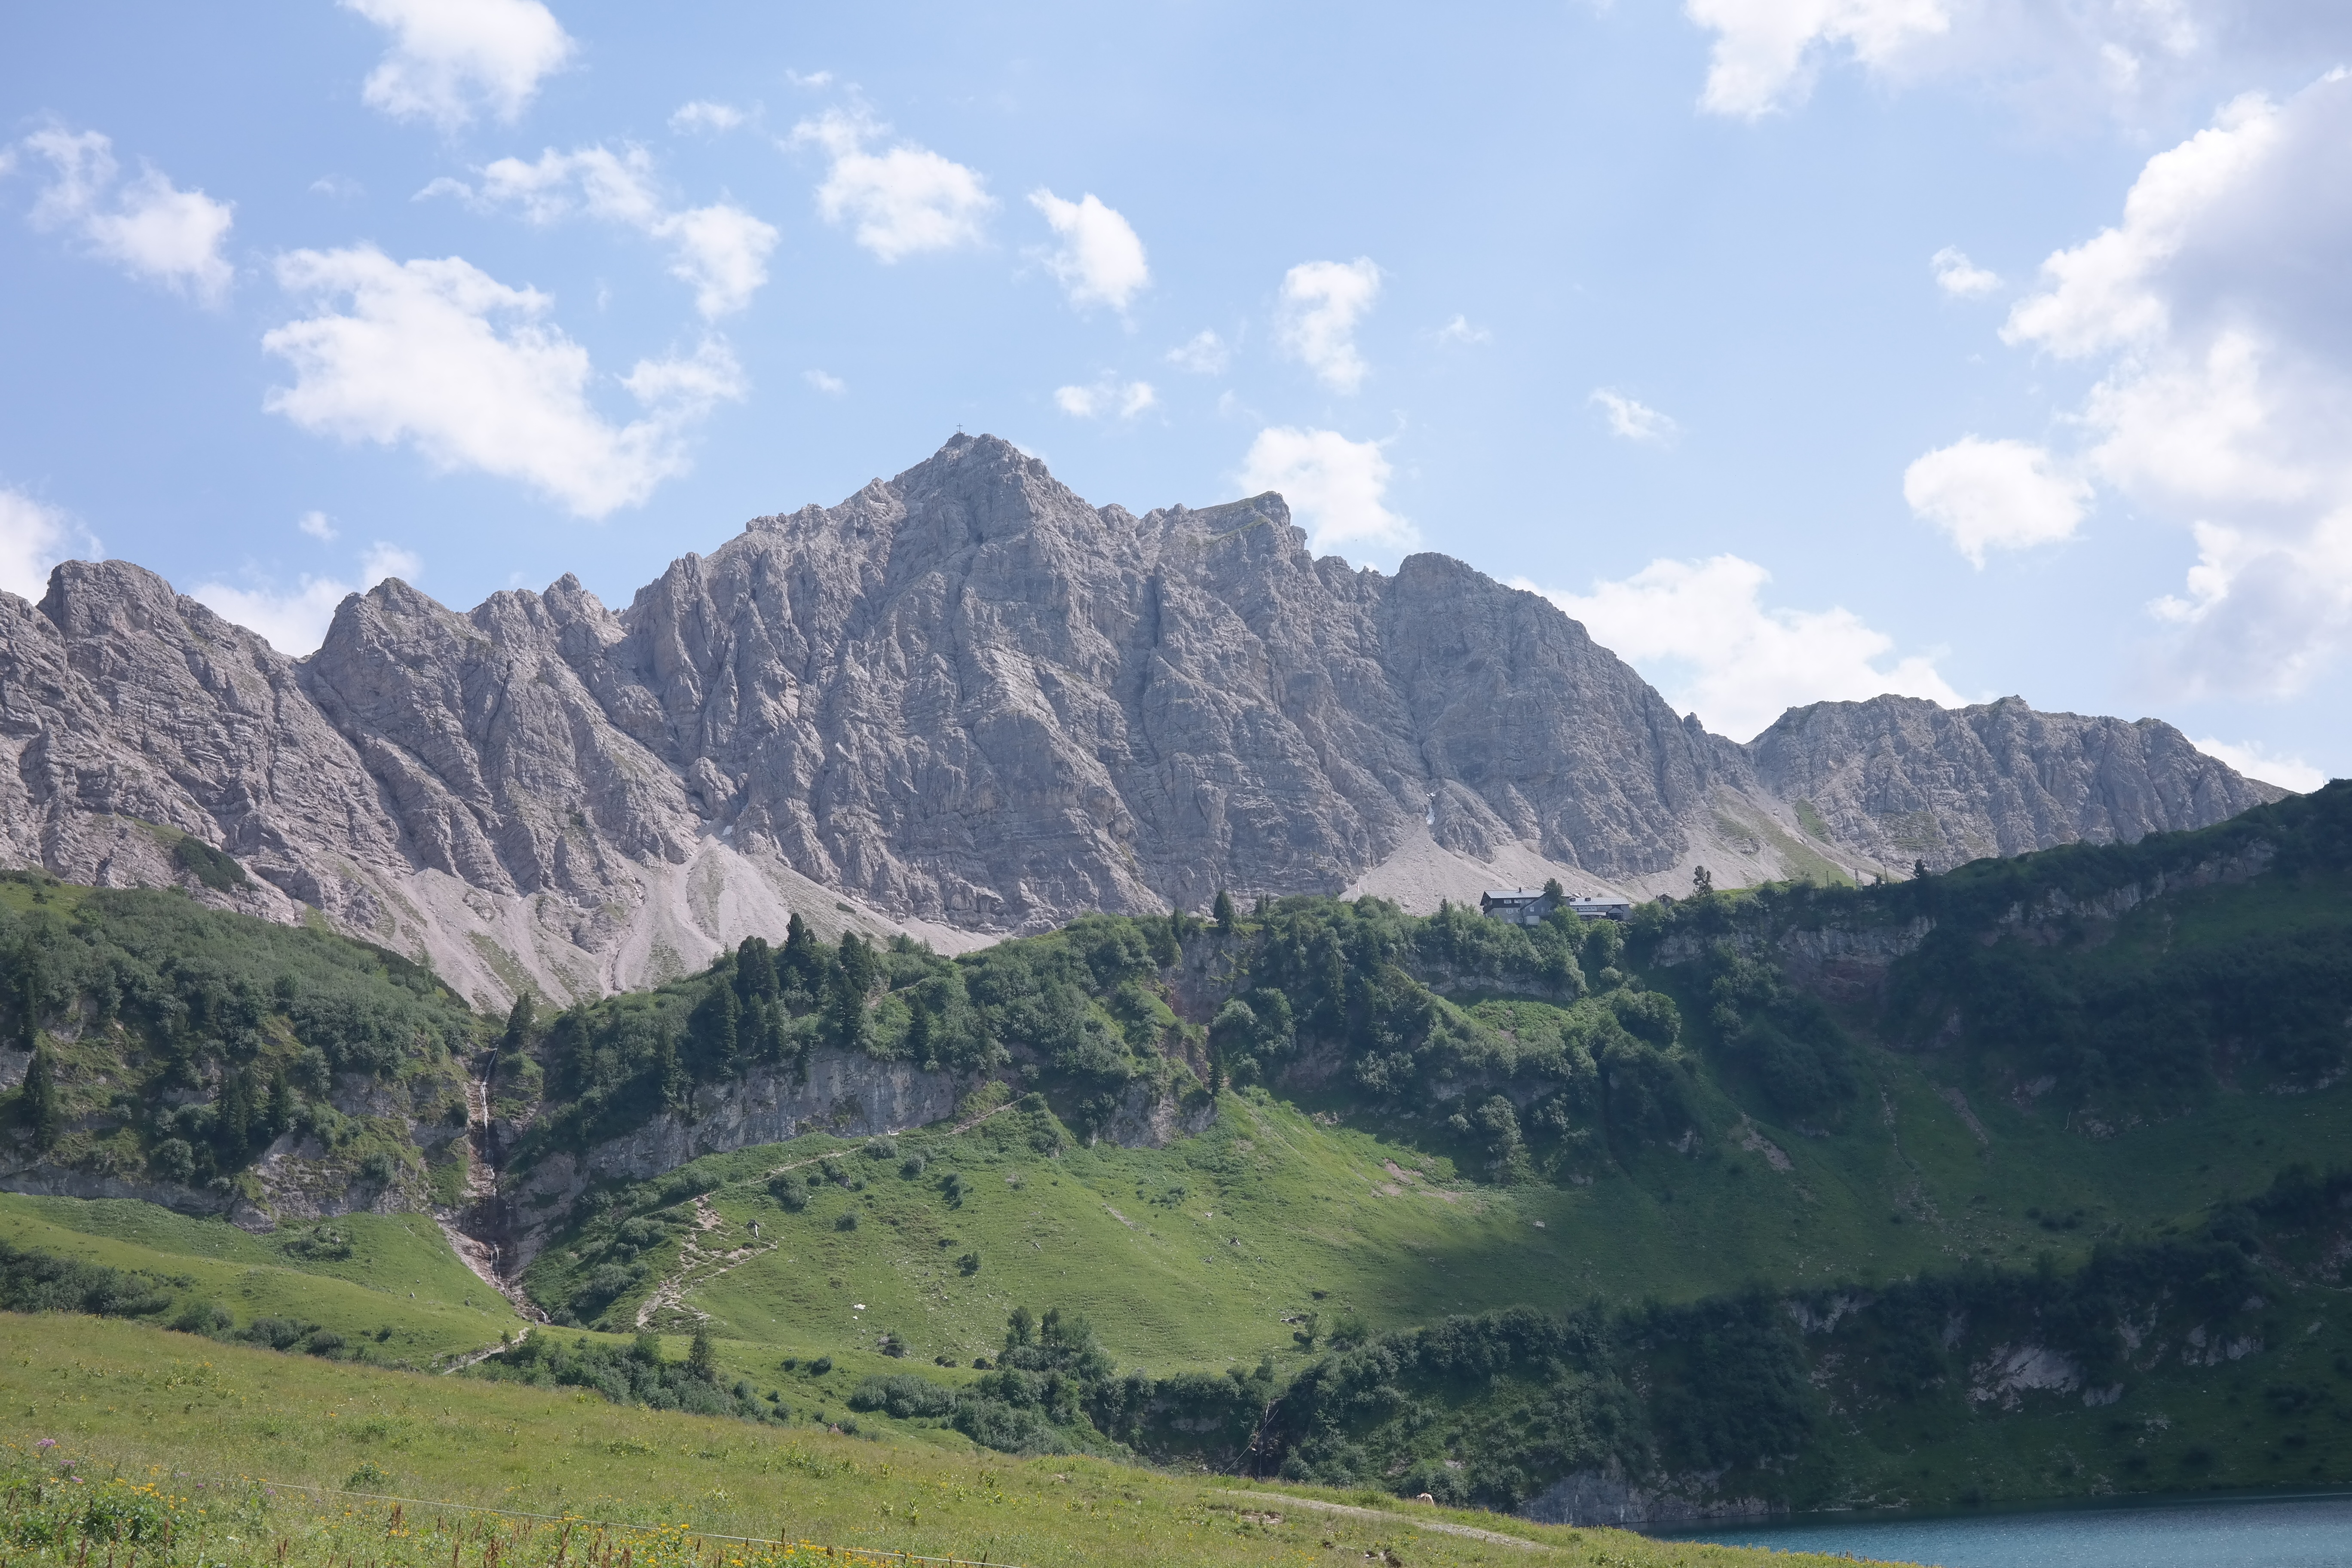
landscape, mountain, meadow, hill, lake, valley, mountain range, alpine, reservoir, highland, rock wall, ridge, summit, austria, alps, plateau, fell, loch, idyll, tyrol, landform, mountain pass, allg u alps, hiking area, geographical feature, mountainous landforms, top of pools, landsberger hut, wedding mountain lake